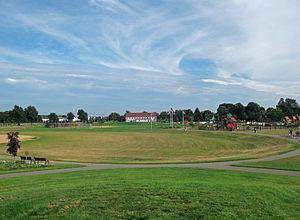
Mount Sinai est un hameau et une census-designated place situé dans le comté de Suffolk, dans l'État de New York, aux États-Unis. Plus précisément, il est situé sur la rive nord de l'île de Long Island.